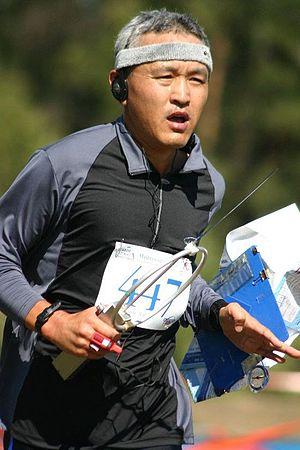
La course d’orientation est un sport de pleine nature qui se pratique avec une carte et une boussole, et un système de gestion chronométrique électronique pour les courses officielles et qui se déroule en forêt ou en ville de jour ou de nuit. La forme traditionnelle est une course à pied de type tout terrain mais d’autres formes de course d’orientation sont nées au fil des années, notamment à VTT et à ski. Une personne pratiquant cette activité est appelée un orienteur ou une orienteuse. Ce sport est géré par l'International Orienteering Federation.
La radiogoniométrie sportive — également appelée « chasse au renard » dans sa version ludique — est une course d'orientation chronométrée qui combine à la fois les techniques de la radio-localisation, l'utilisation de cartes topographiques et l'usage d'une boussole. Il s'agit de trouver des balises radioélectriques à l'aide d'un équipement de radiogoniométrie composé essentiellement d'un récepteur radio, d'atténuateurs et d'une antenne directive.